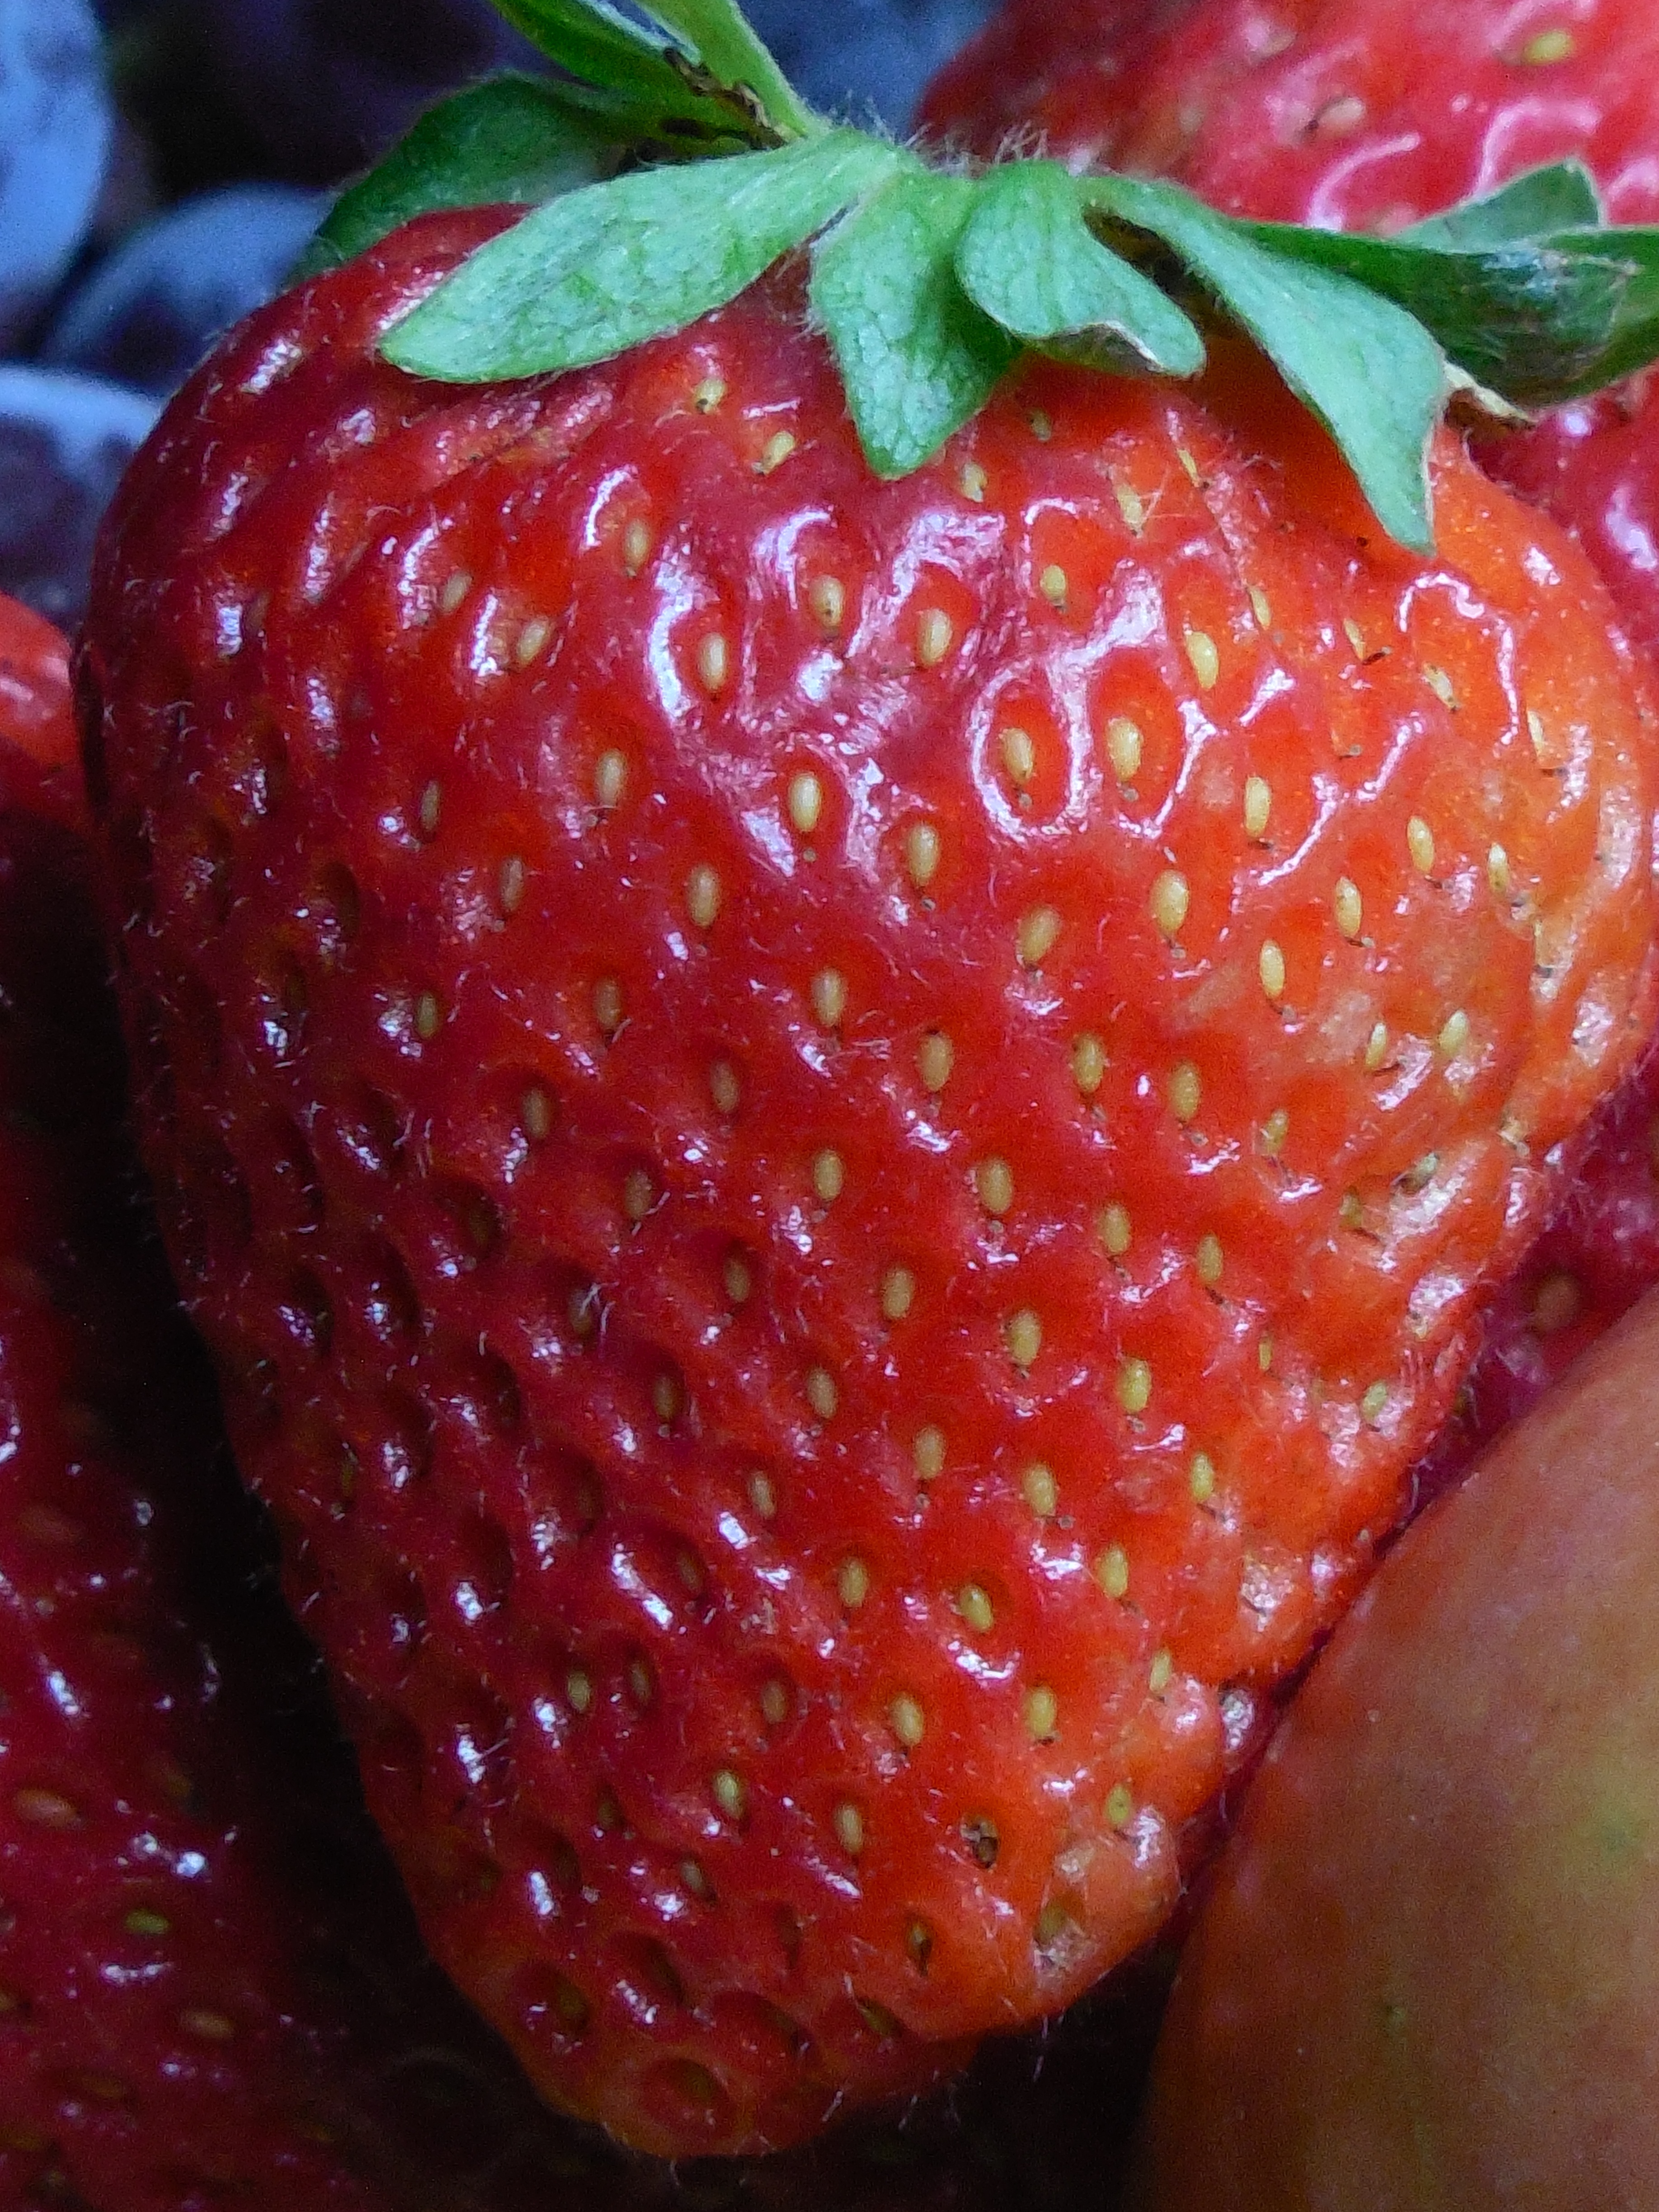
table, plant, fruit, berry, sweet, glass, ripe, bowl, meal, food, red, produce, natural, fresh, lifestyle, breakfast, juicy, healthy, snack, dessert, delicious, strawberry, vitamin, nutrition, tasty, vegetarian, refreshment, raw, strawberries, diet, organic, dieting